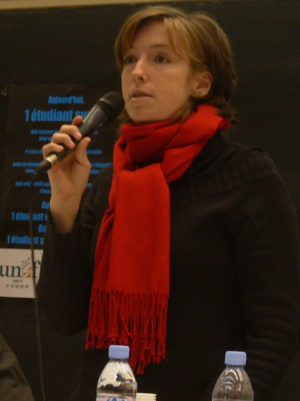
Caroline de Haas en 2006.
La primaire de l'écologie de 2016 se déroule en octobre et novembre pour désigner le candidat d'Europe Écologie Les Verts à l'élection présidentielle française de 2017.
La loi nᵒ 2016-1088 du 8 août 2016 relative au travail, à la modernisation du dialogue social et à la sécurisation des parcours professionnels, dite « loi Travail » ou « loi El Khomri », est une loi française adoptée en 2016 à l'initiative de la ministre du Travail Myriam El Khomri au nom du gouvernement Valls. Initialement nommée « projet de loi visant à instituer de nouvelles libertés et de nouvelles protections pour les entreprises et les actifs » puis « projet de loi de modernisation du droit du travail ».
Caroline De Haas [kaʁɔlin də ʔas], née le 10 septembre 1980 à Bourg-en-Bresse, est une militante féministe et femme politique française.